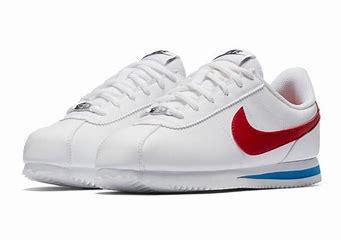
Brand: Nike
Model: Cortez Basic SL